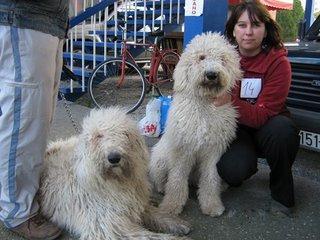
komondor